Riviera Maya

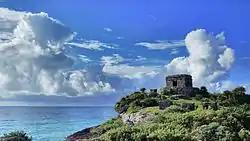
Tulum is in the Riviera Maya

The Riviera Maya is a tourism and resort district south of Cancun, Mexico. It straddles the coastal Federal Highway 307, along the Caribbean coastline of the state of Quintana Roo, located in the eastern portion of the Yucatán Peninsula. Originally the name applied narrowly, focusing on the area of coastline between the city of Playa del Carmen and Tulum. The designation has since expanded up and down the coast, now including the towns of Puerto Morelos, situated to the north of Playa del Carmen, as well as the town of Felipe Carrillo Puerto, situated to the south of Tulum. This larger region is what is currently being promoted as part of the Riviera Maya tourist corridor.